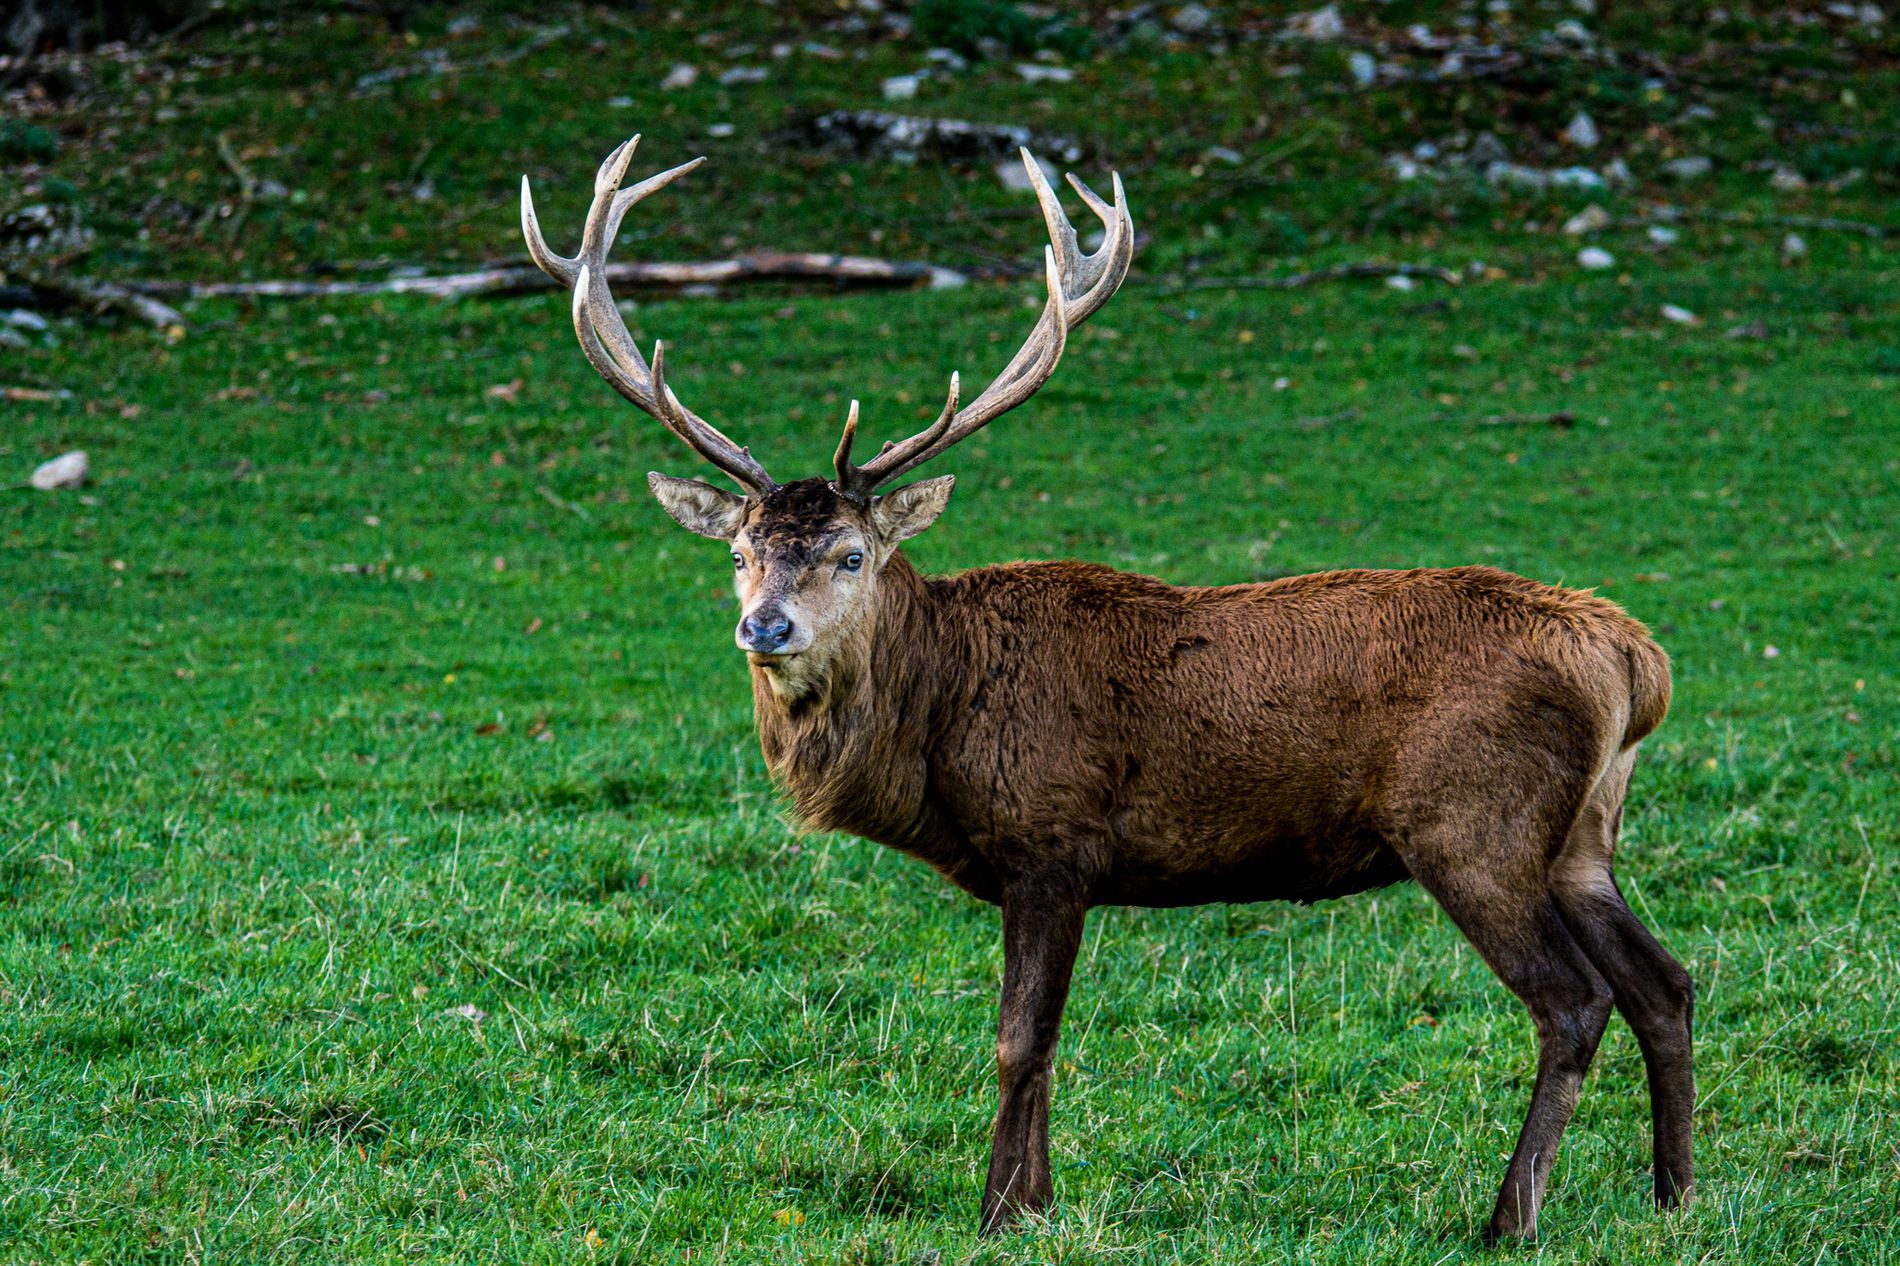
A Majestic Deer.
A large deer with impressive antlers stands in a green field. Its brown fur contrasts with the grass. The background has scattered rocks and fallen branches. The deer looks alert and calm.
A landscape wildlife photography taken in daylight in a color palette of shades of green and brown shows a majestic deer standing in a green field, surrounded by scattered rocks and fallen branches. The natural lighting highlights the deer's brown fur and large antlers. The mood is peaceful and calm.
Labels: Animal, Deer, Mammal, Wildlife, Elk, Antler, Antelope, Outdoors, Nature, Field, Grassland, Antlers
Camera: NIKON CORPORATION NIKON D7100
Lens: 150.0-500.0 mm f/5.0-6.3, Sigma 150-500mm F5-6.3 DG OS APO HSM
Aperture: F5.6
Exposure: 1/400 sec
ISO: 200
Focal length: 220.0 mm